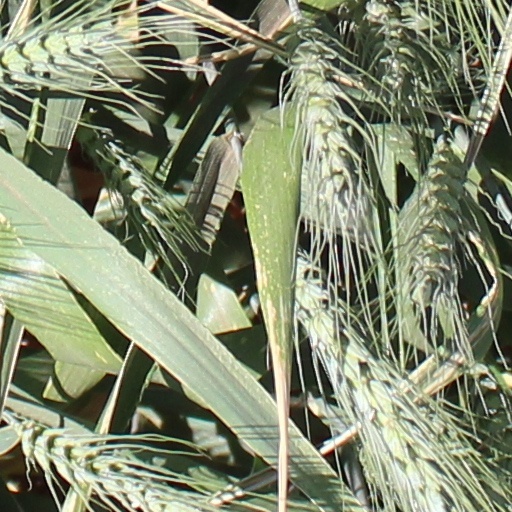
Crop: wheat